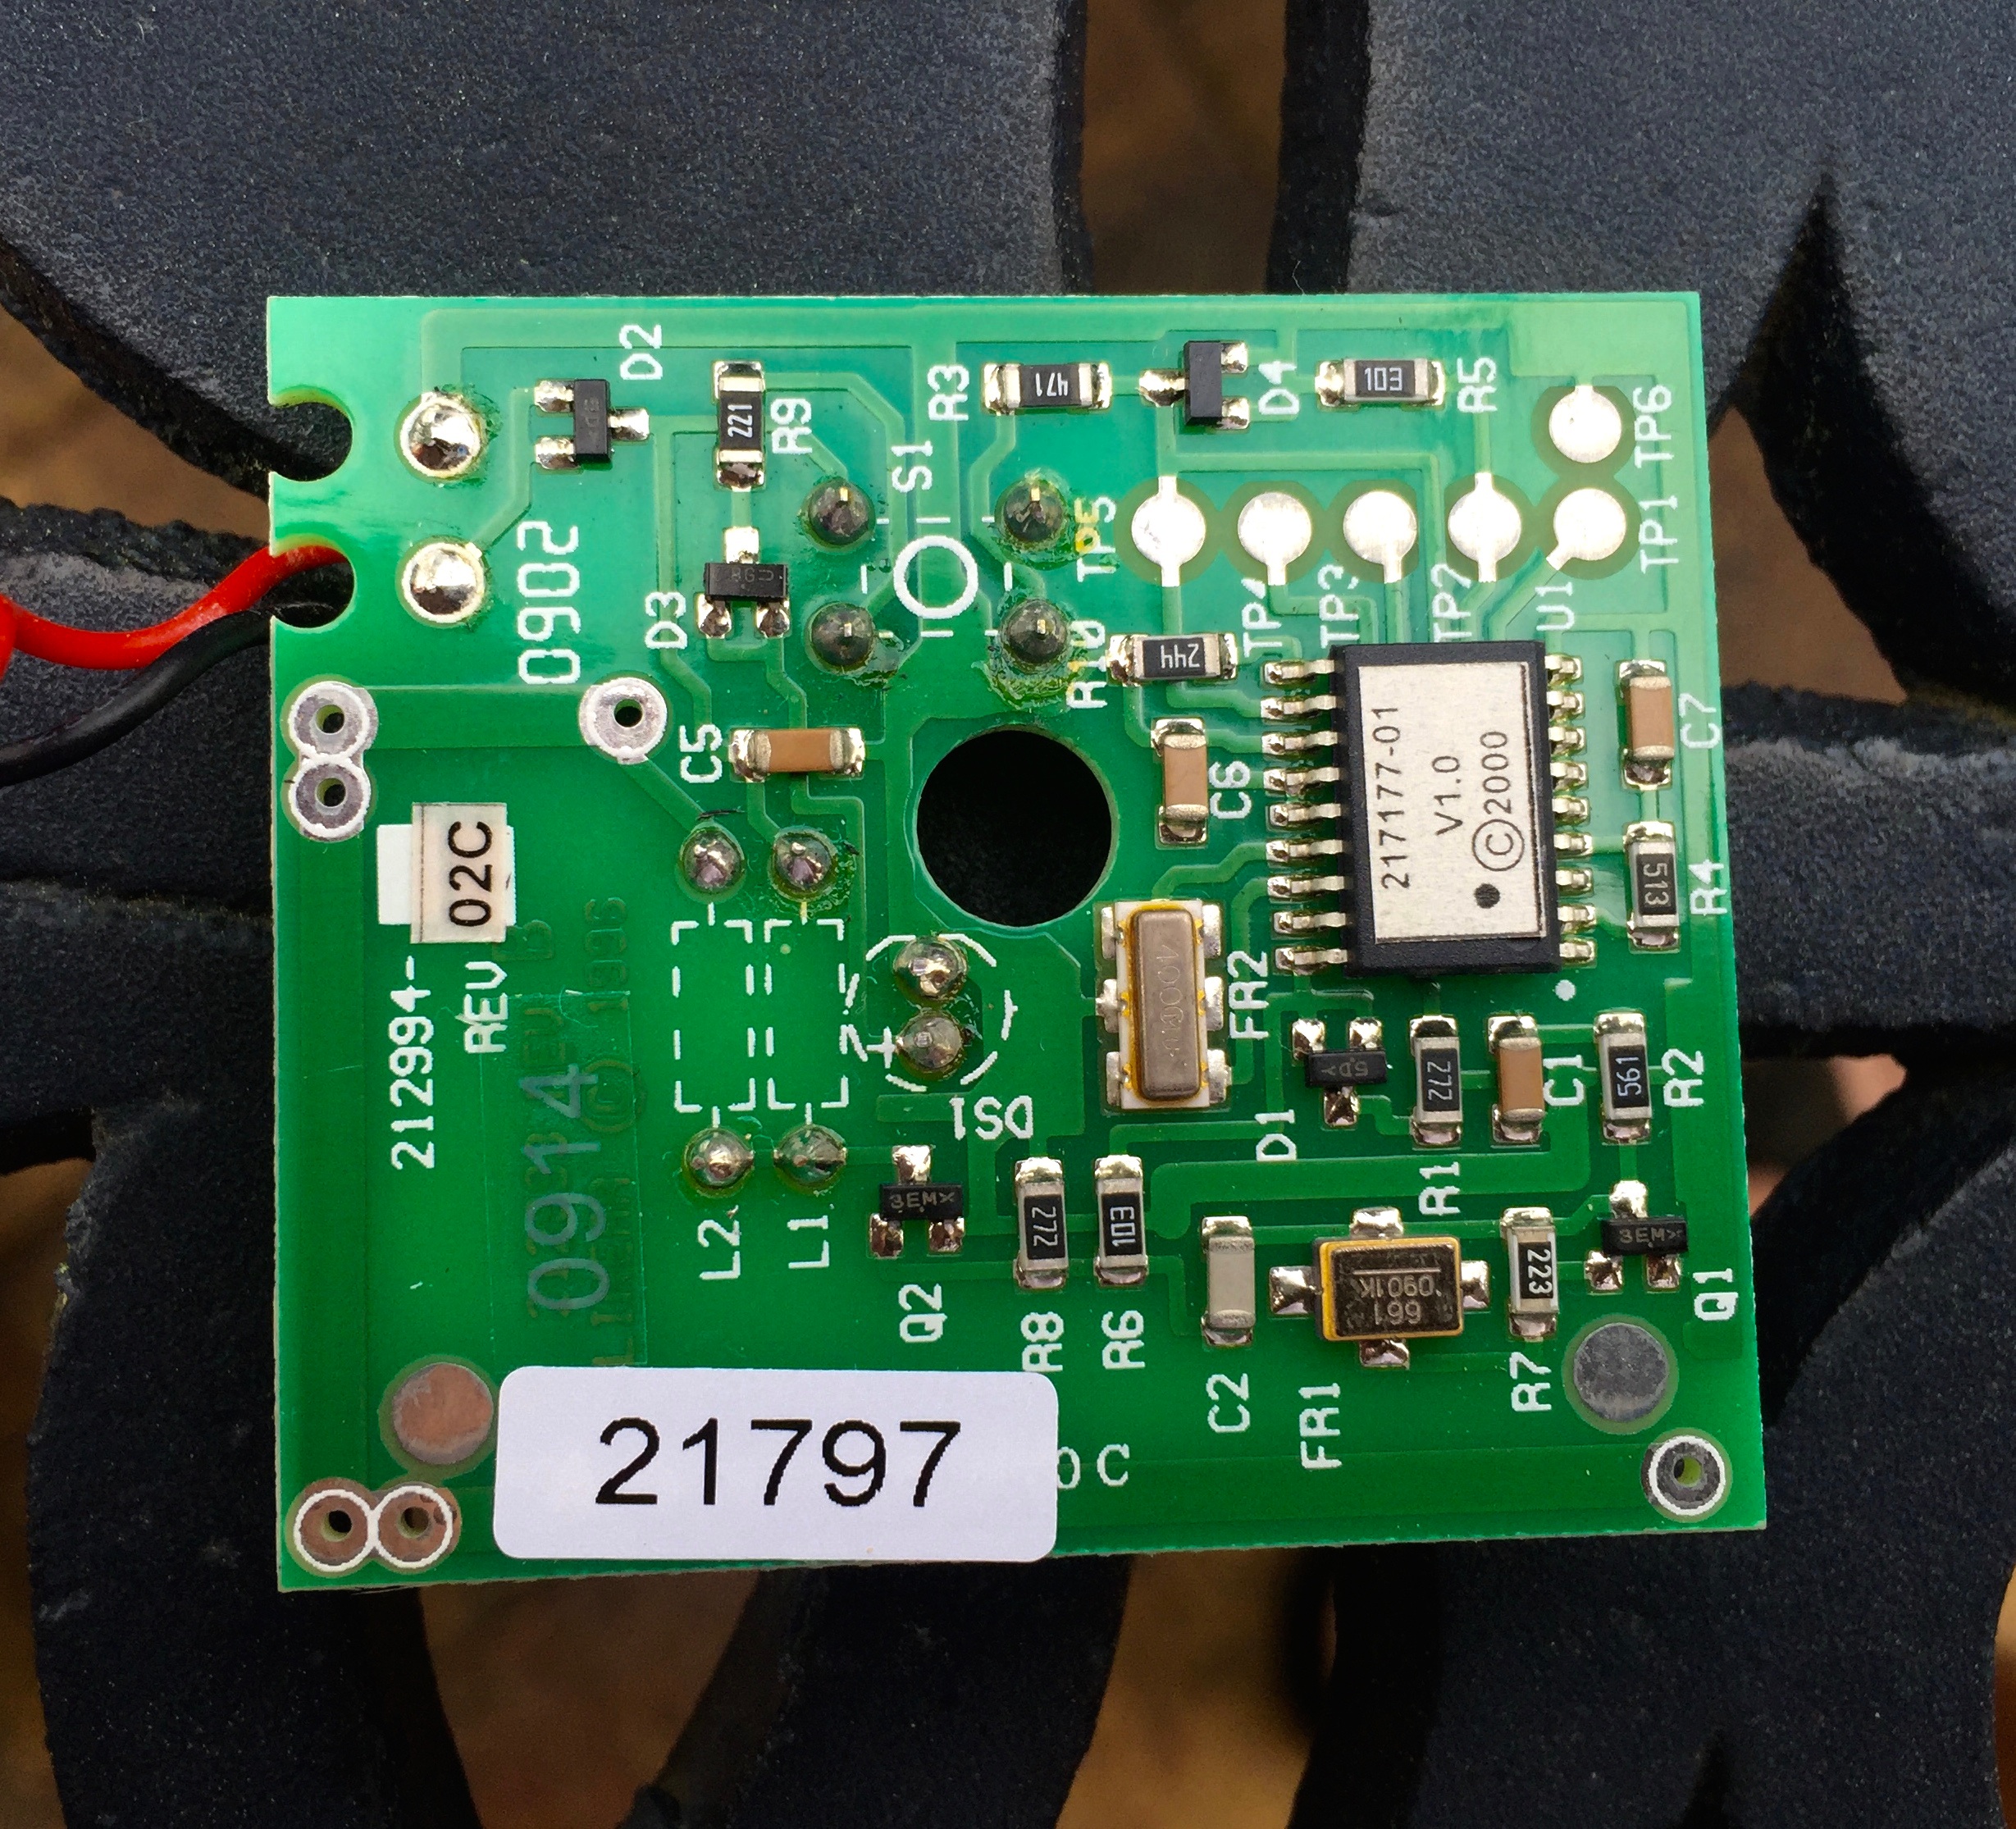
technology, green, electronics, microcontroller, personal computer hardware, display device, electrical network